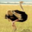
Label: bird